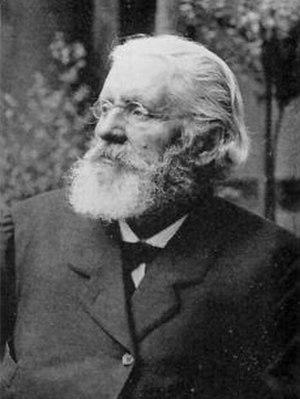
Wilhelm Kobelt est un malacologiste allemand, né en février 1840 à Alsfeld et mort le 16 mars 1916 à Schwanheim.